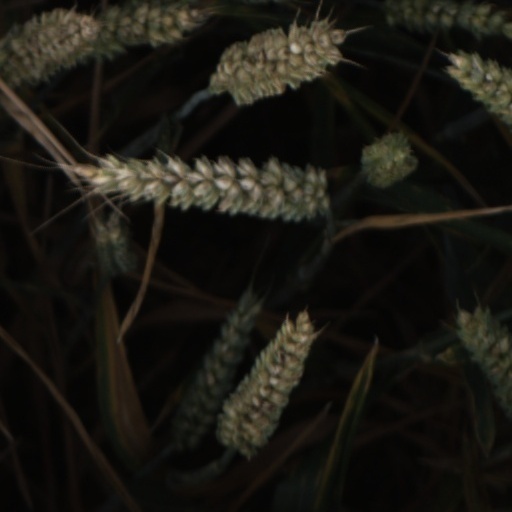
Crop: wheat